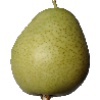
Label: Pear 1